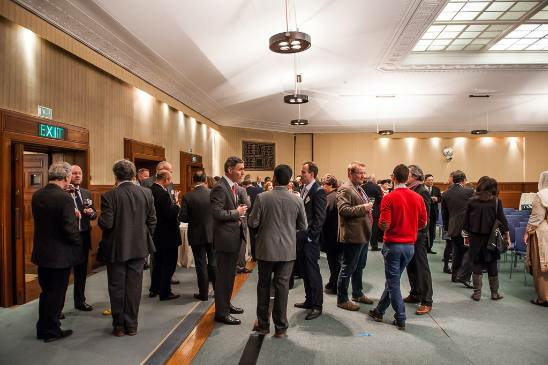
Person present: Yes